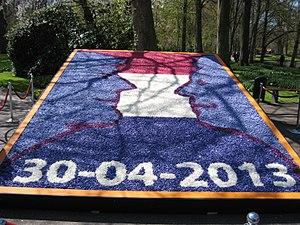
Tableau floral à Keukenhof pour l'investiture de Willem-Alexander.
La date est, au sens usuel, une indication de temps visant à définir un jour unique, généralement du calendrier grégorien. On l’utilise notamment pour repérer, avec l’heure, un événement temporel donné. Le calendrier grégorien, utilisé aujourd’hui par la plupart des pays européens, se base sur une année terrestre, c’est-à-dire une révolution de la Terre autour de son Soleil. Il découpe l’année en douze mois, pour un total de 365 jours, soit 28, 30 ou 31 jours par mois.
L’investiture du roi Willem-Alexander des Pays-Bas, le 30 avril 2013, a officiellement débuté après l’abdication de sa mère la reine Beatrix, vers 10 heures et 10 minutes du matin, et s’est achevée dans la nuit par des festivités dans tout le royaume.